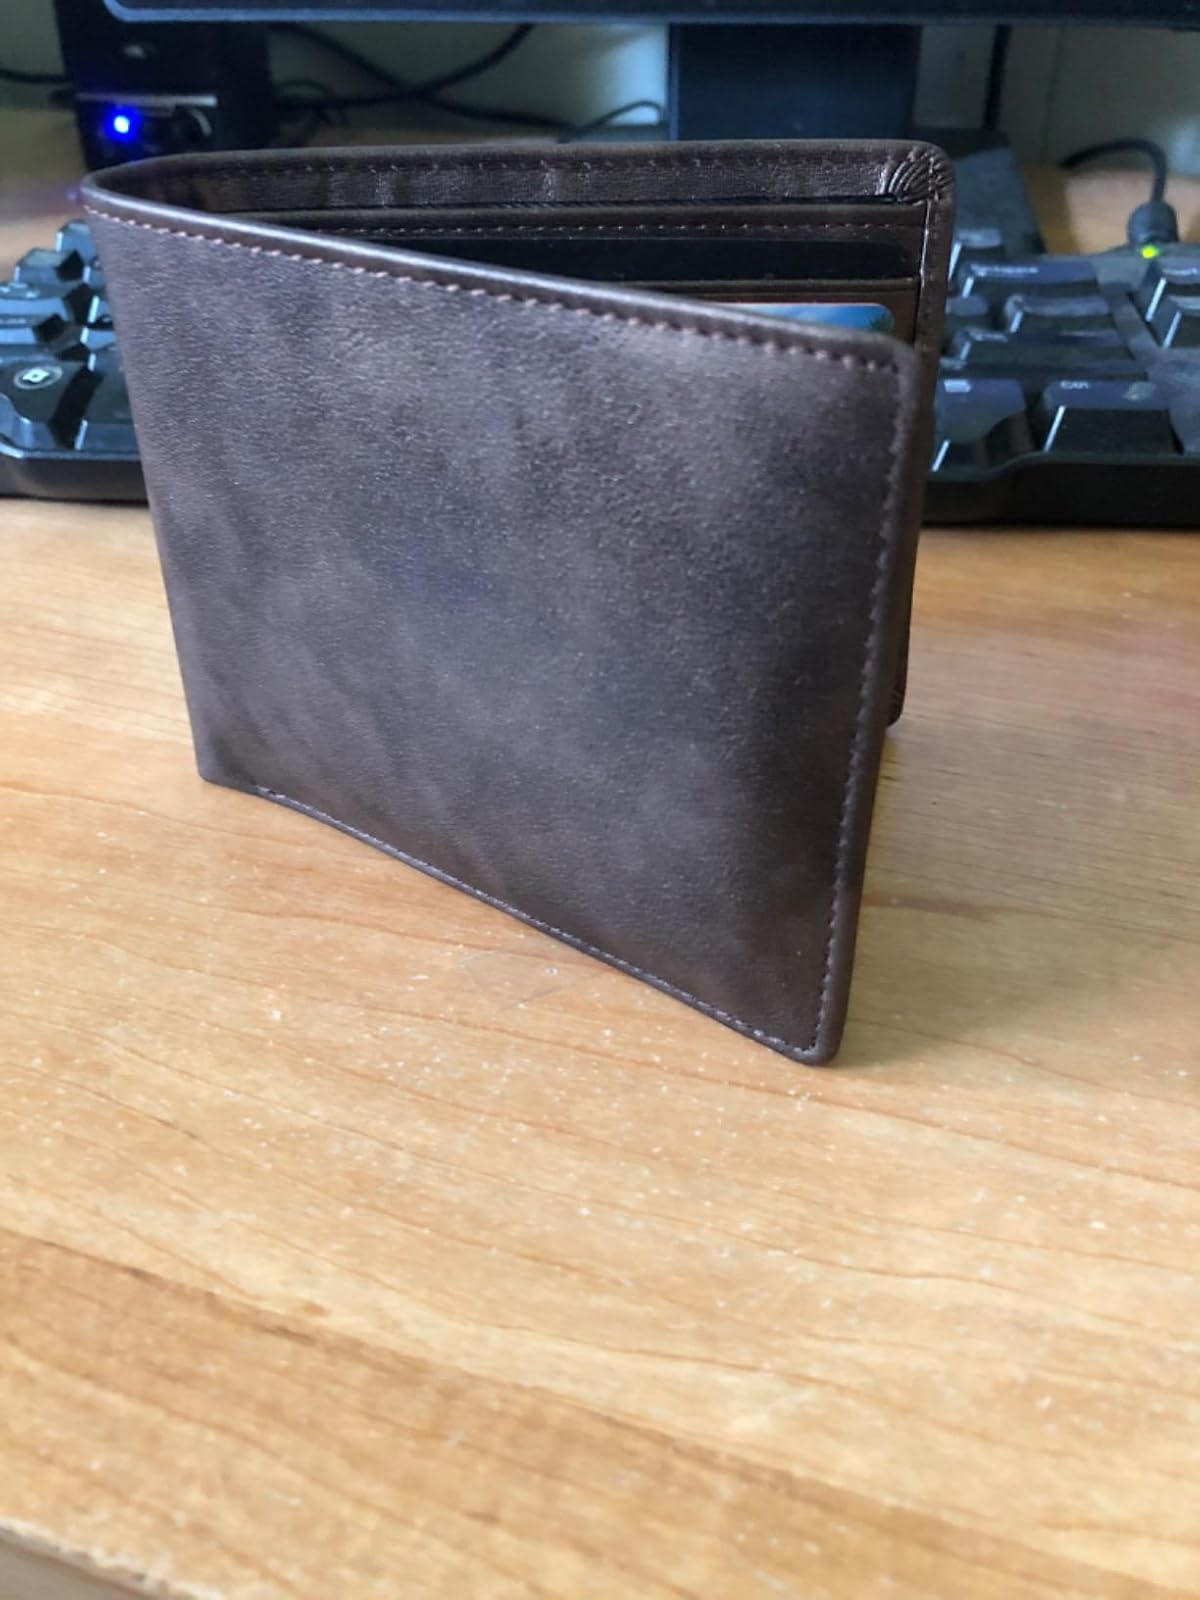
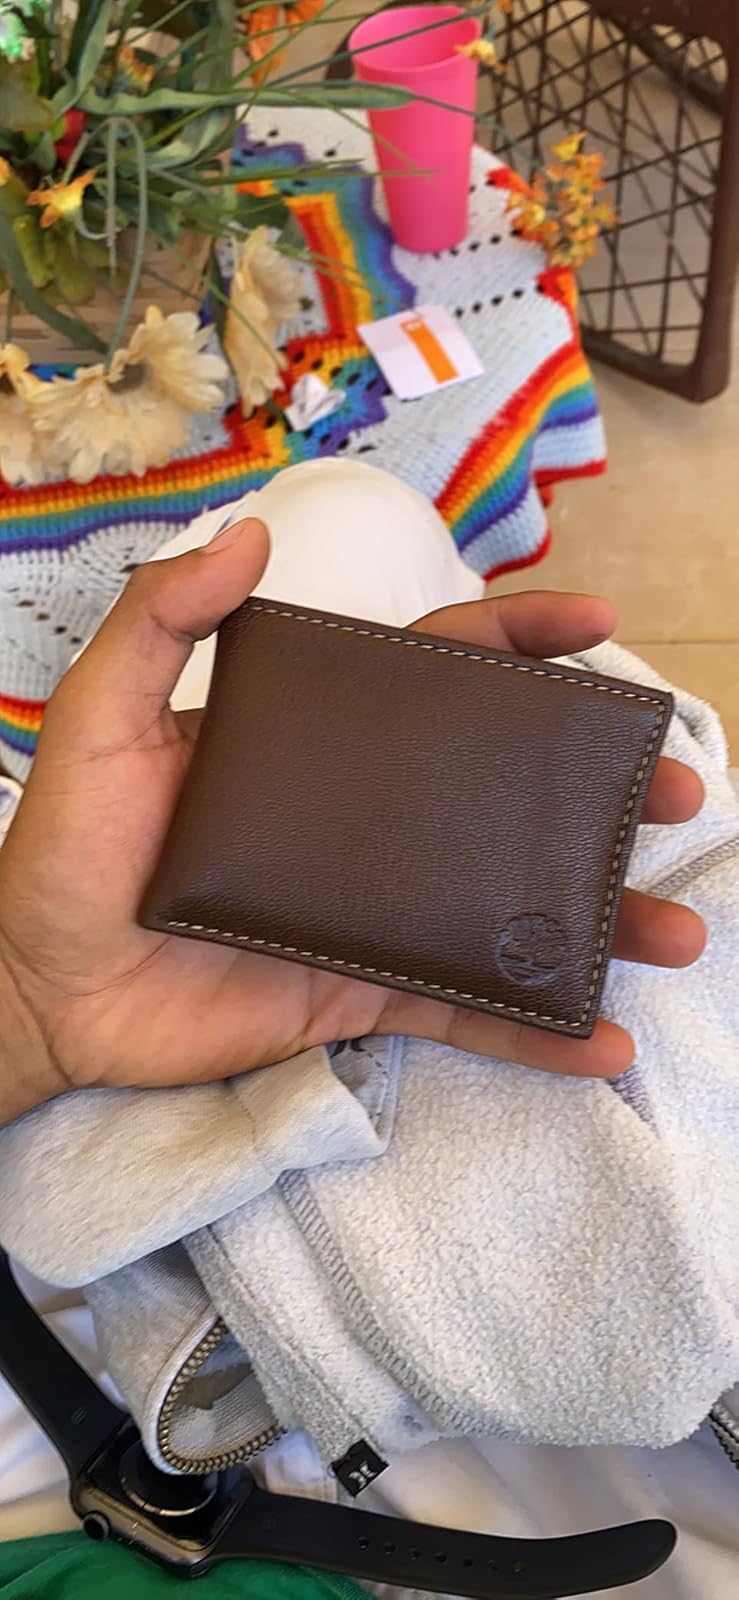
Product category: accessories_wallet
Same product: no